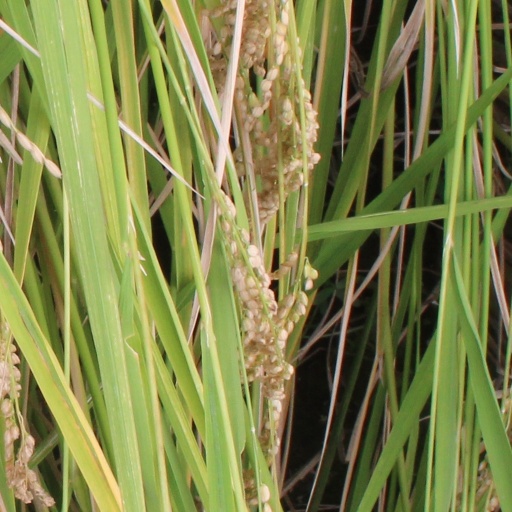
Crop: rice